Country pop

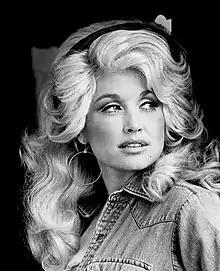
Dolly Parton achieved international recognition for her work as both a musician and actress during the 1970s and 1980s.

Parton earned another big hit with "9 to 5", which topped both the country and pop singles charts in early 1981, supplemented by the 1980 film of the same name.